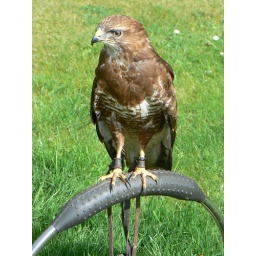
various birds of prey in the castle grounds